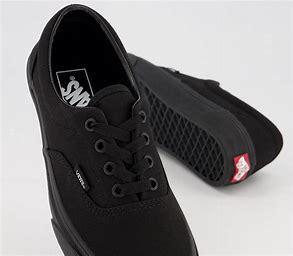
Brand: Vans
Model: Era